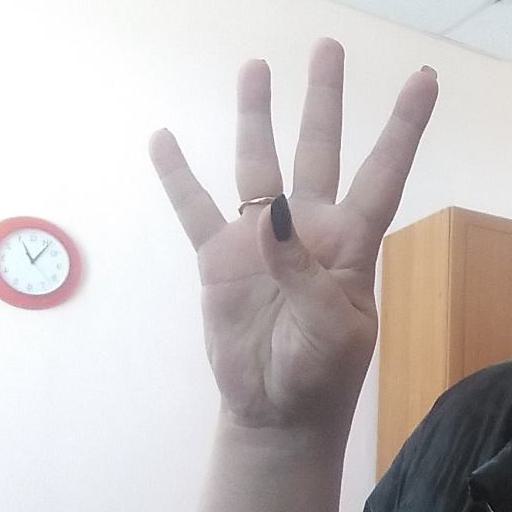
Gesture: four